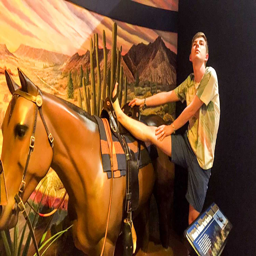
person with his leg on a fake horse .